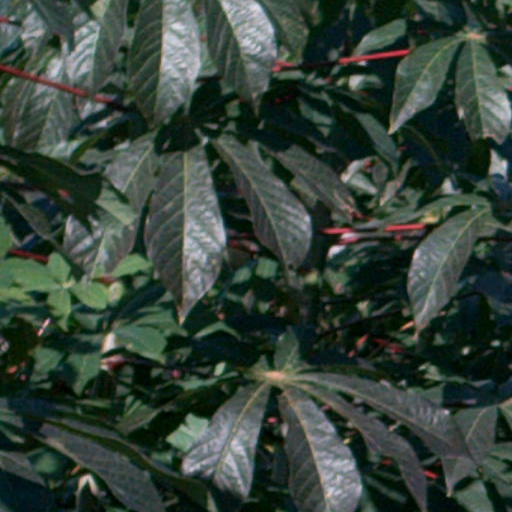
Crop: cassava